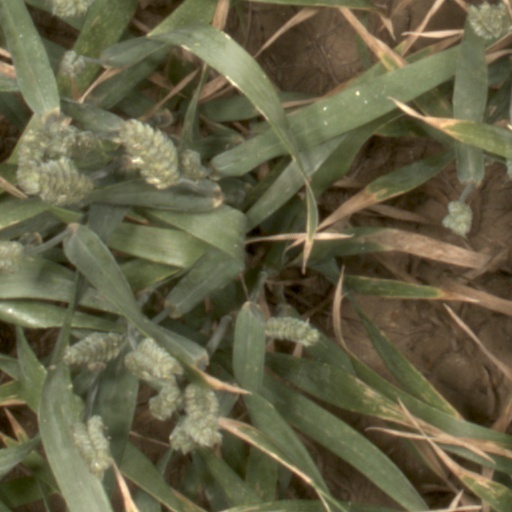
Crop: wheat